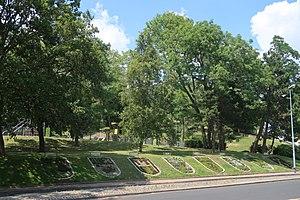
Massifs floraux célébrant les jumelages de Suresnes (Hauts-de-Seine), dans le parc des Landes.
L'histoire de Suresnes, commune de la banlieue ouest de Paris, est particulièrement liée à sa position géographique singulière, entre la Seine et le mont Valérien, l'un des points les plus élevés de l'agglomération parisienne. Ses activités économiques se développent ainsi historiquement en lien avec cet environnement, de la pêche sur le fleuve, en passant par la culture de la vigne sur les coteaux, l'industrie automobile et aéronautique le long de la Seine et, depuis la création du centre d'affaires de La Défense dans les communes voisines de Courbevoie et de Puteaux, par l'accueil de sièges de grandes entreprises.
Suresnes est une commune française du département des Hauts-de-Seine en région Île-de-France, sur la rive gauche de la Seine.